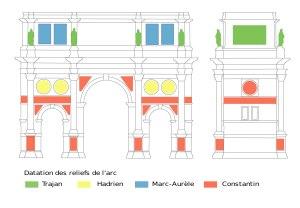
L’Arc de Constantin est un arc de triomphe à Rome, situé entre le Colisée et le Palatin. Il se trouve de nos jours dans le rione du Celio, l'ancienne route des triomphes.